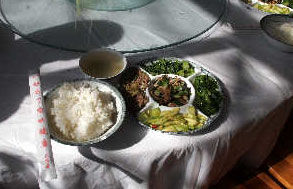
Label: trash